Peter Kofod

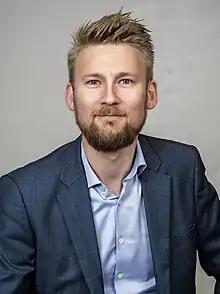
Kofod in 2023

Peter Kofod Hristov (born Peter Kofod Poulsen, 27 February 1990) is a Danish politician who was elected as a Member of the European Parliament in 2019. He served in the Folketing from June 2015 to June 2019.